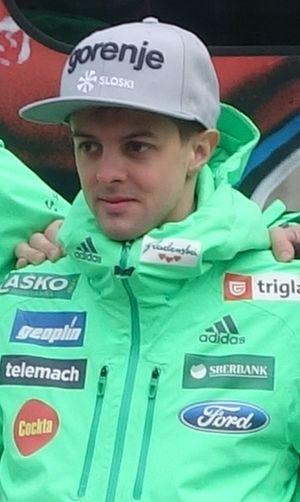
Tomaž Naglič est un sauteur à ski slovène.